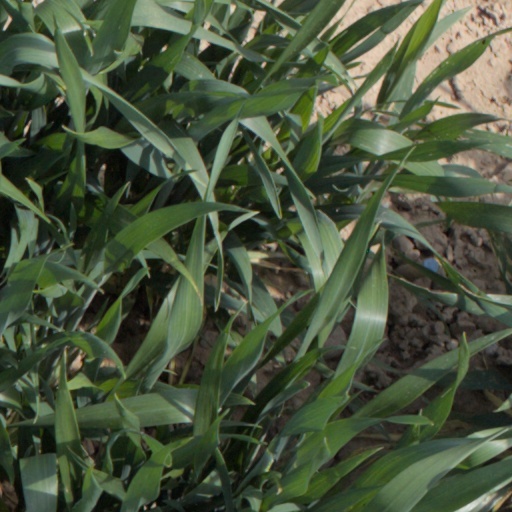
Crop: wheat